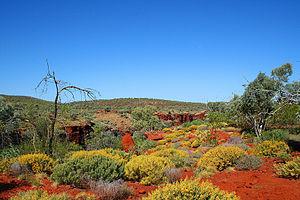
Le parc national de Karijini est un parc national australien situé dans les monts Hamersley, dans le nord-ouest de l'Australie-Occidentale, à 1 050 km au nord de Perth, la capitale de l'État. Avec ses 6 274 km², il est le deuxième plus grand parc d'Australie-Occidentale après le parc national de Karlamilyi.